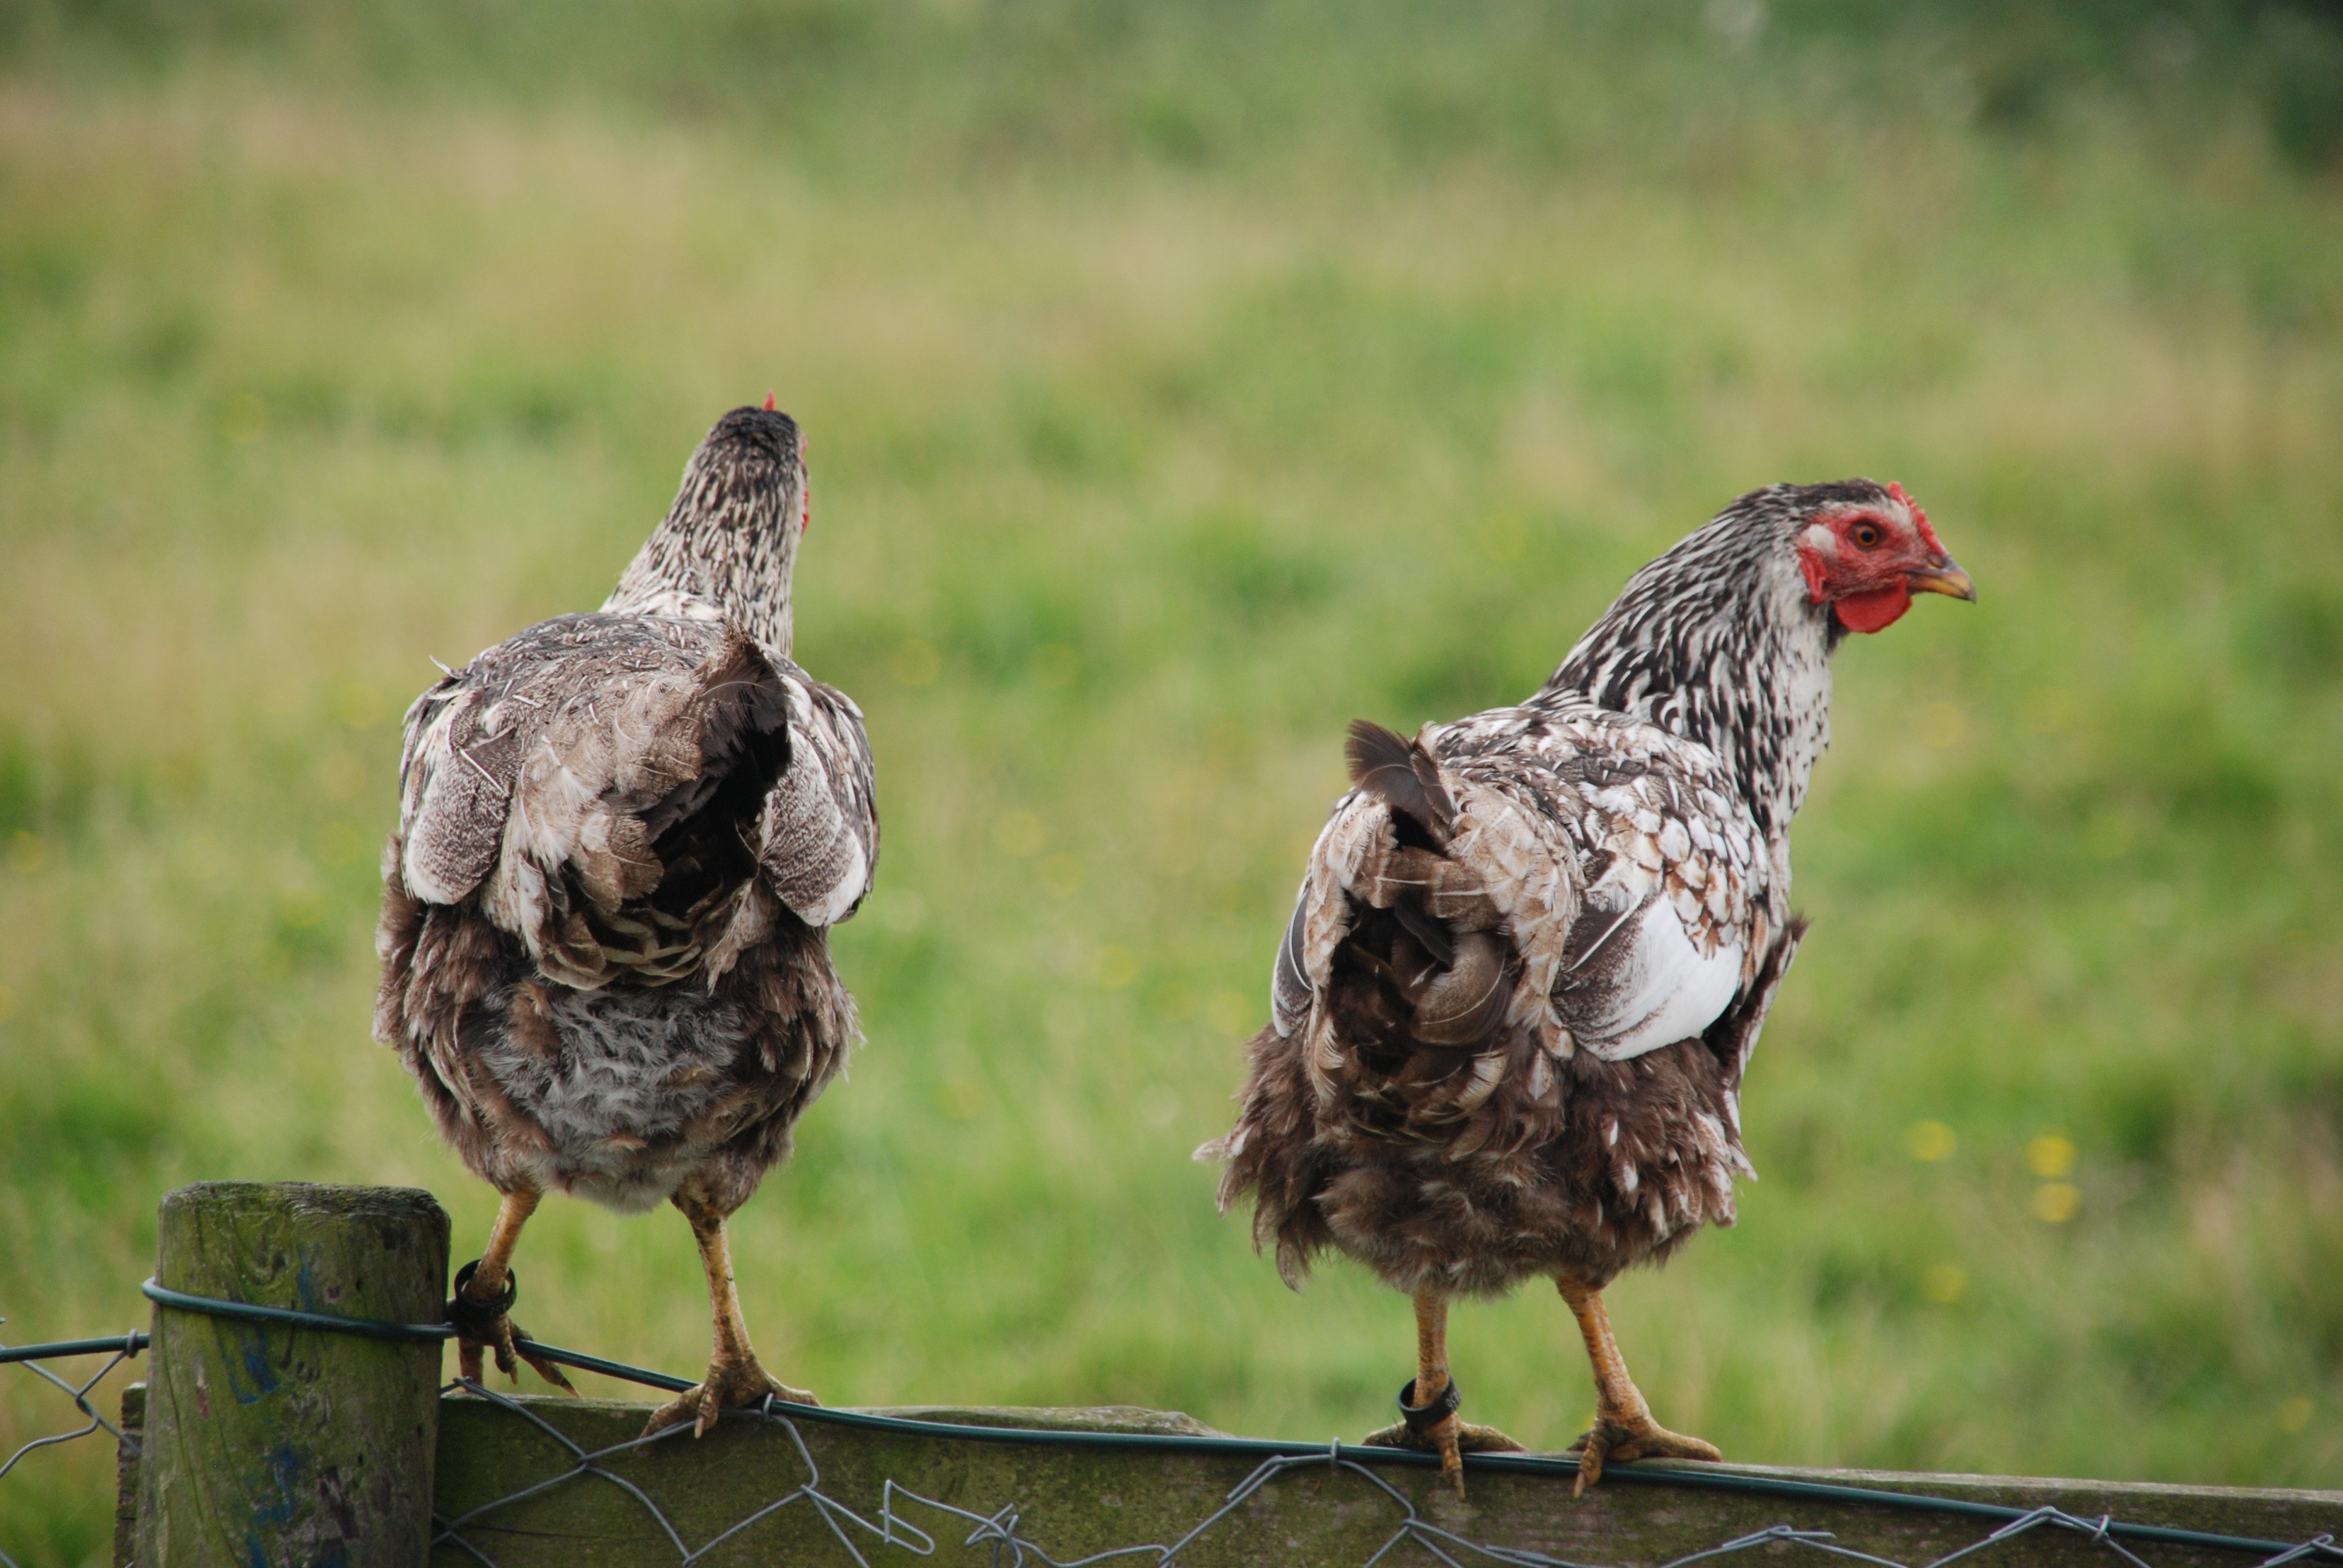
nature, grass, bird, fence, prairie, wildlife, beak, chicken, fowl, fauna, back, galliformes, vertebrate, buzzard, them, ruffed grouse